The Colonist (Australian newspaper)

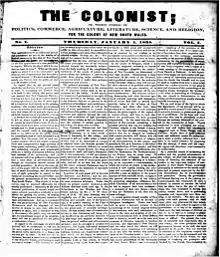
"The Colonist", 1 January 1835

The Colonist was a weekly English-language tabloid newspaper published in Sydney from 1835 to 1840.